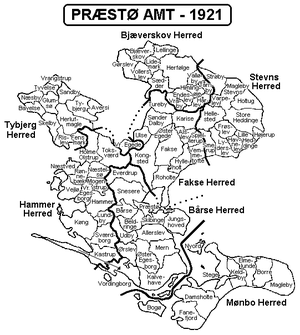
Kirker i Præstø Amt
Præstø Amt 1921
Præstø Amt blev dannet ved en sammenlægning af først Tryggevælde Amt og Vordingborg Amt, i 1750, og i 1803 kom Møn Amt med.